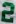
Number: 2